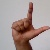
The image shows a hand gesture representing the letter 'L' in Indian Sign Language.